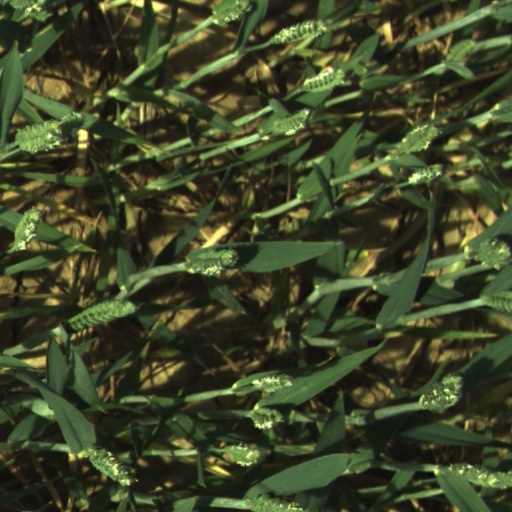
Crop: wheat